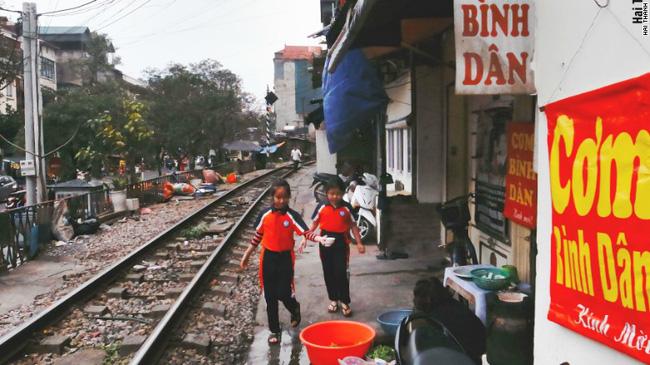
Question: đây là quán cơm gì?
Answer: quán cơm bình dân